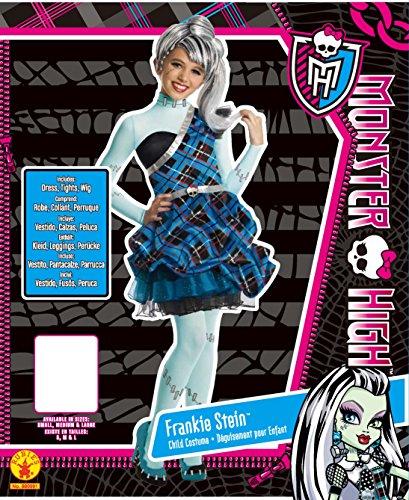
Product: Monster High Sweet 1600 Deluxe Frankie Stein Costume, Large
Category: Clothing, Shoes & Jewelry | Costumes & Accessories | Kids & Baby | Girls | Costumes
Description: Monster High Sweet 1600 Deluxe Frankie Stein Costume, Large.
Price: $17.35
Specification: ProductDimensions:12x18x4inches|ItemWeight:5.6ounces|ShippingWeight:1.55pounds(Viewshippingratesandpolicies)|DomesticShipping:ItemcanbeshippedwithinU.S.|InternationalShipping:ThisitemcanbeshippedtoselectcountriesoutsideoftheU.S.LearnMore|ASIN:B00BJH3ZCI|Itemmodelnumber:880991L|Manufacturerrecommendedage:8-10years